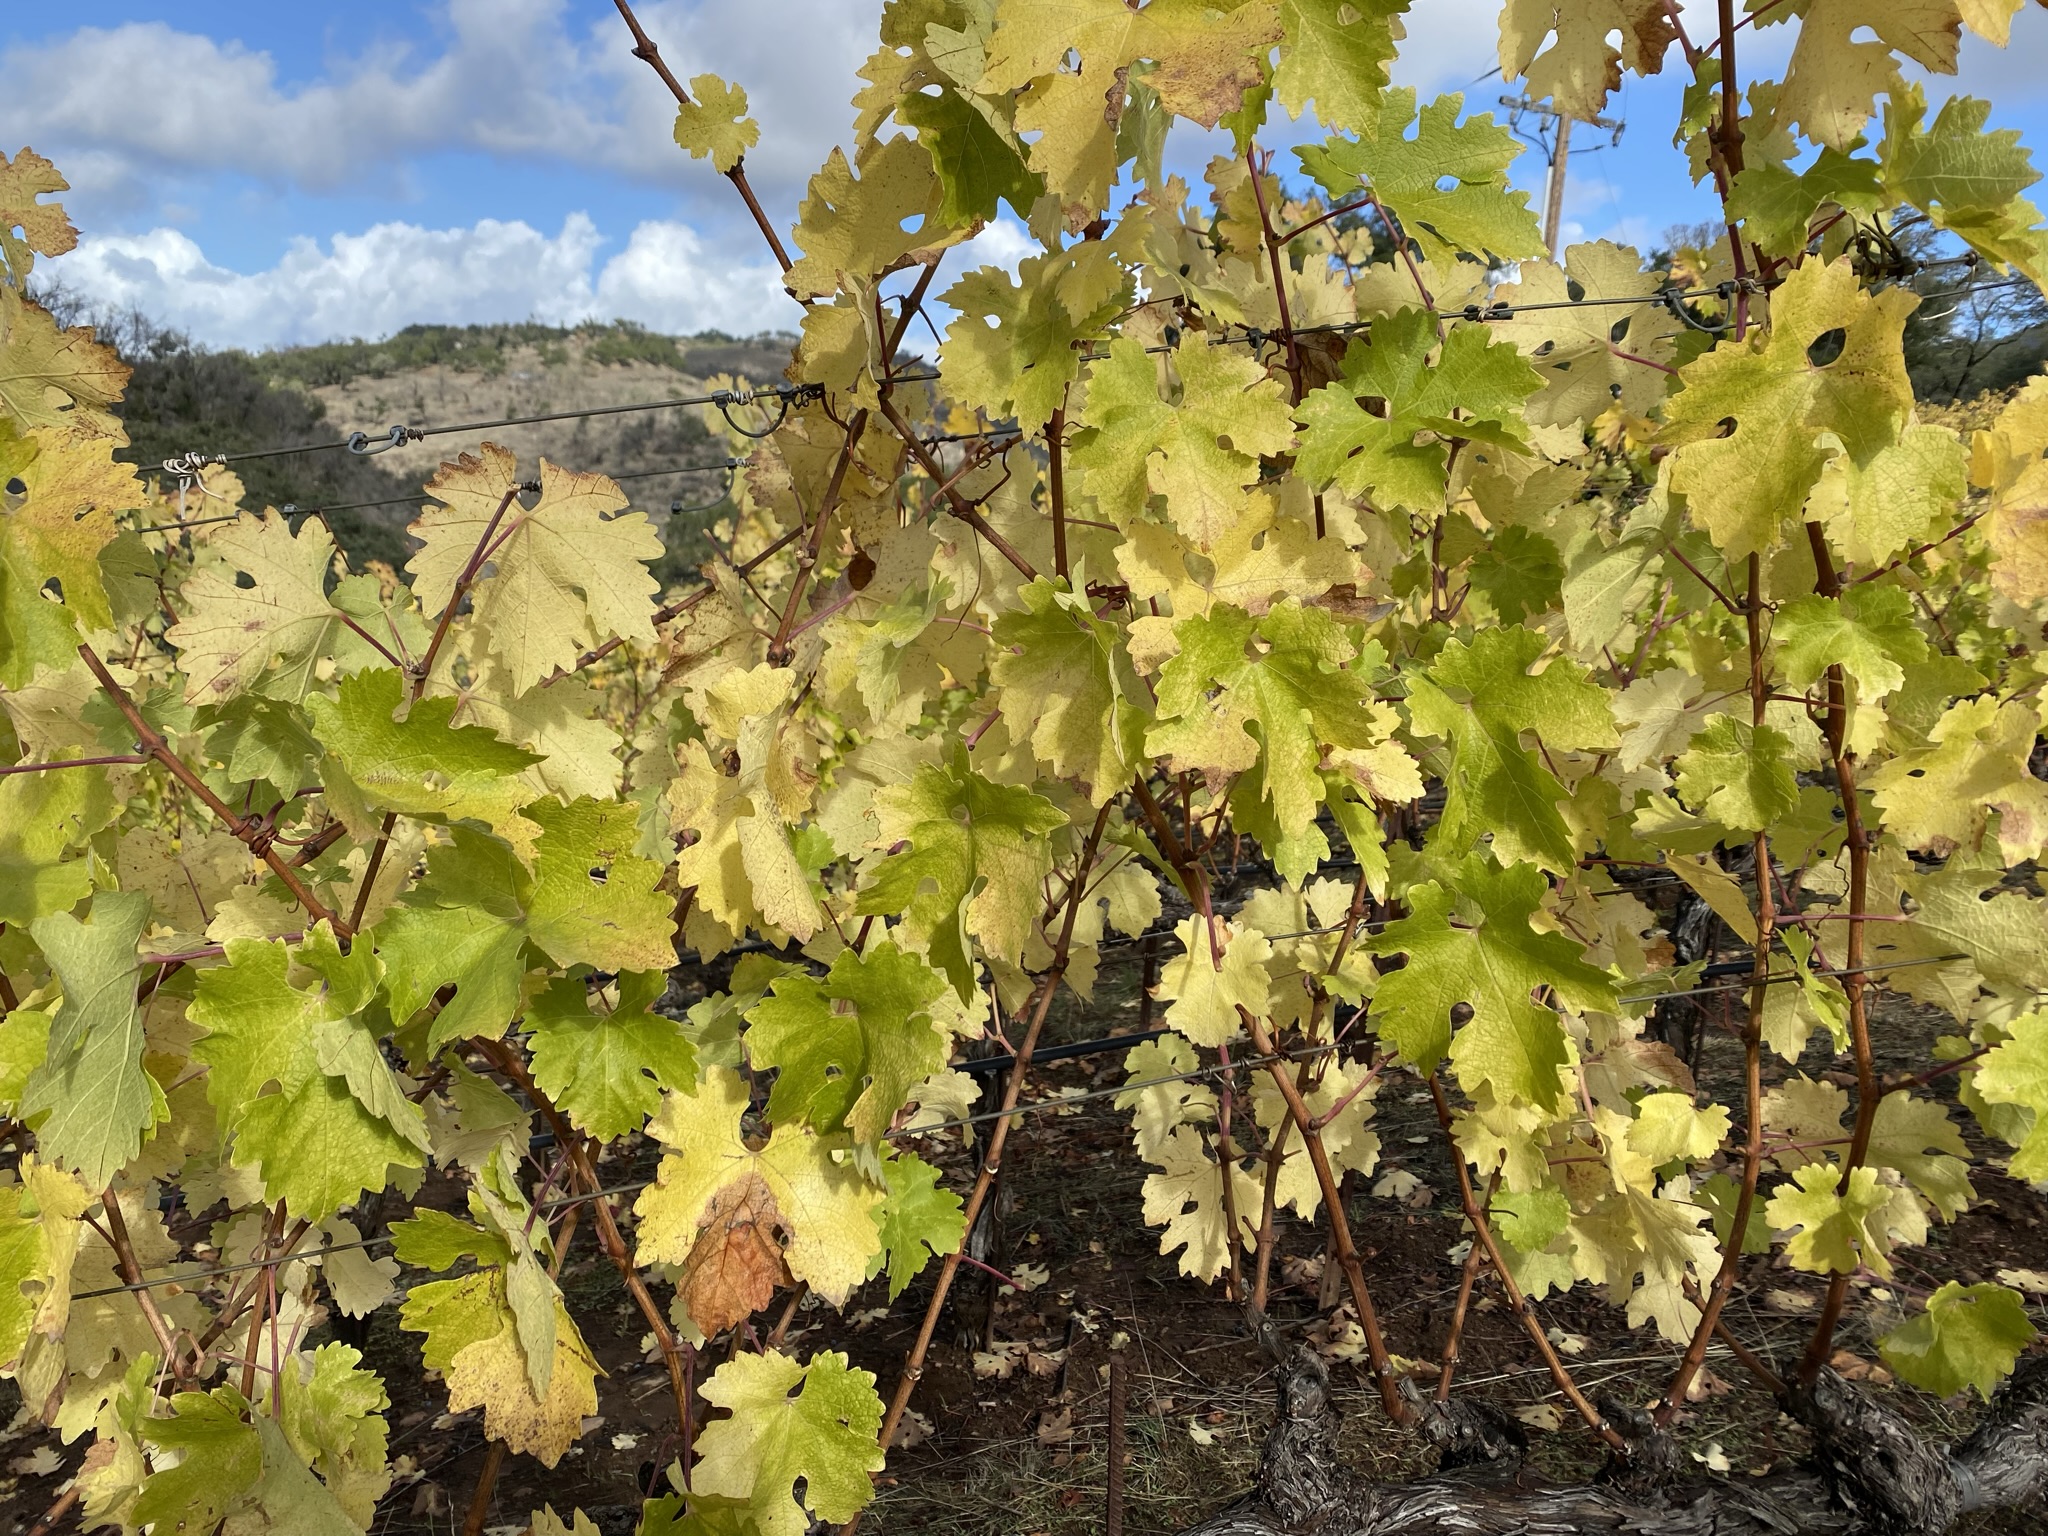
Label: No Virus